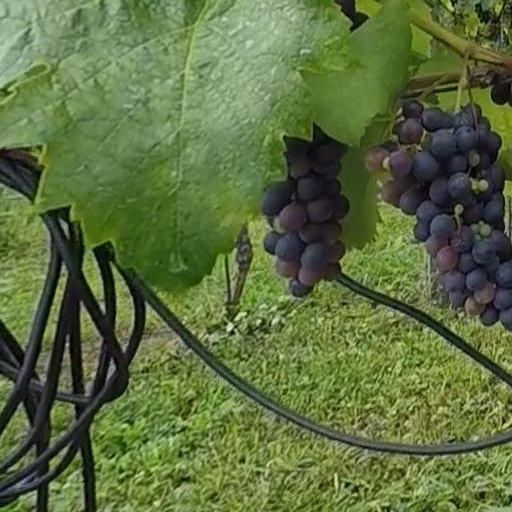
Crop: grape